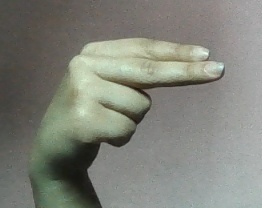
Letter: ain